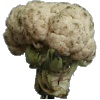
Label: Cauliflower 1